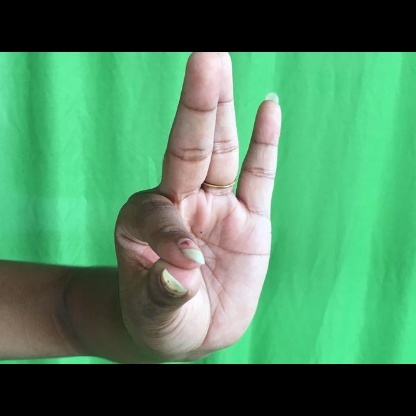
Mudra: Hamsasyam